Operation Wolf

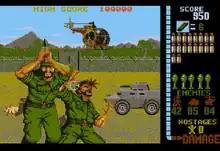
MS-DOS version

The game was converted to the Amstrad CPC, DOS, NES, Amiga 500, Atari ST, Master System, FM Towns, Commodore 64, PC Engine, and ZX Spectrum. Most lack light gun support (except NES and Master System) and must be played with a keyboard or a controller. In 1989, a special ZX Spectrum version with Magnum Light Phaser support was produced for inclusion in Amstrad's ZX Spectrum +2 and +3 Action Pack hardware bundles. The box for the Master System version features promotional art from "Operation Thunderbolt".